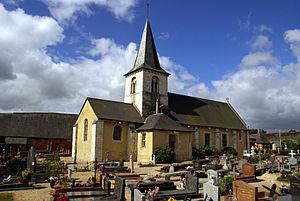
Église de La Vaupalière
La Vaupalière est une commune française située dans le département de la Seine-Maritime en région Normandie.
Cet article recense les monuments historiques de l'arrondissement de Rouen, dans le département de la Seine-Maritime, en France.